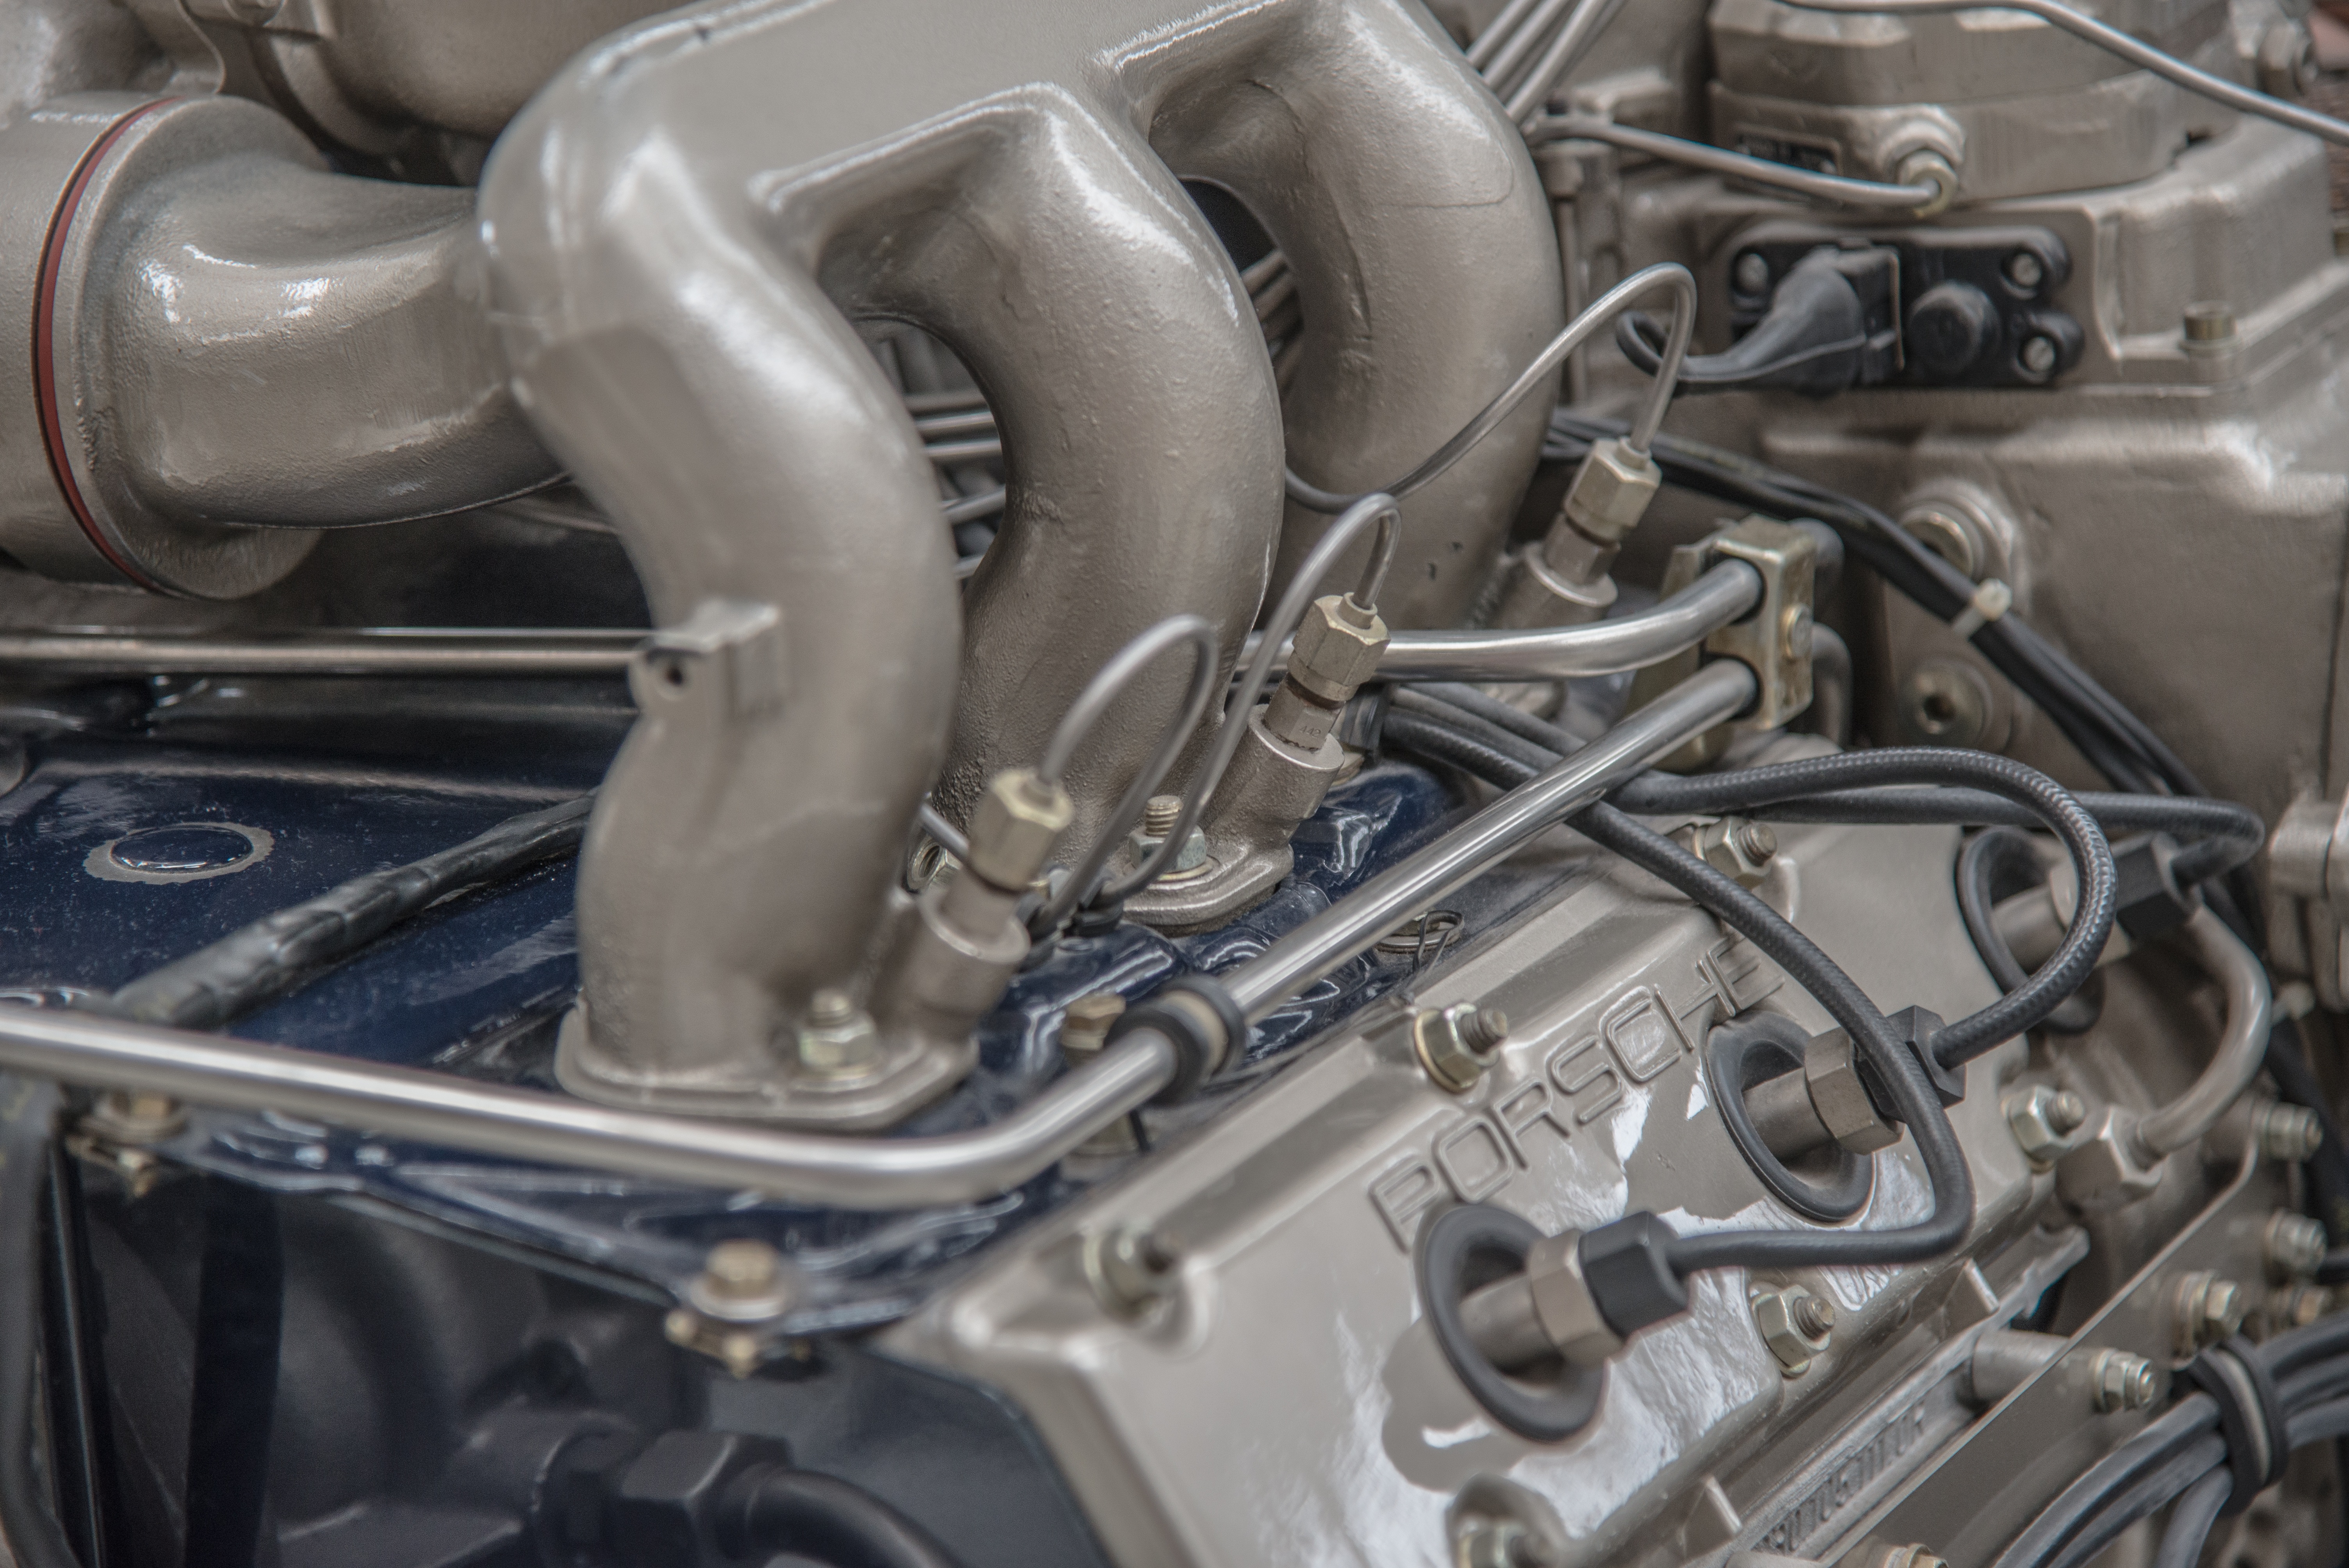
car, vehicle, engine, motor, sedan, detail, porsche, view details, land vehicle, automobile make, automotive exterior, luxury vehicle, automotive engine part, spark plugs